James N. Ashmore

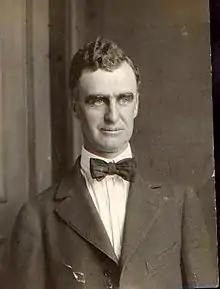

James Newton Ashmore (November 11, 1878 – April 26, 1944) was an American football, basketball and baseball coach and college athletics administrator. He served as the head football coach at the Washington Agricultural College and School of Science—now known as Washington State University—(1903), Millikin University (1904–1906, 1909–1913), Western Maryland College—now known as McDaniel College–(1907–1908), and DePauw University (1922–1924), compiling a career college football record of 61–46–9. Ashmore was also the head basketball coach at Washington Agricultural (1904–1905), Millikin (1905–1907, 1909–1914), the University of Colorado at Boulder (1914–1917), the University of Iowa (1920–1922), DePauw (1923–1924) and the University of North Carolina at Chapel Hill (1926–1931), tallying a career college basketball mark of 178–117. In addition, he was the head baseball coach at Washington Agricultural (1904), Millikin (1905–1906, 1910–1914, 1940), Colorado, (1915–1917), Iowa (1920–1922), DePauw (1923–1924) and North Carolina (1927–1931).